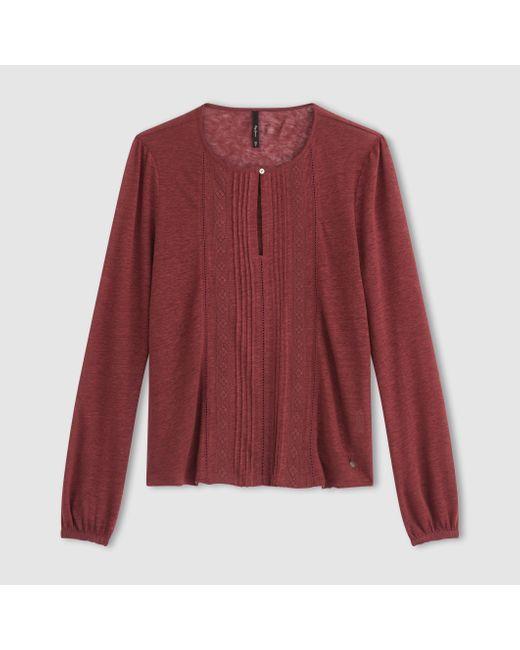
langärmeliges Oberteil in gebranntem Orange, Plissee-Design